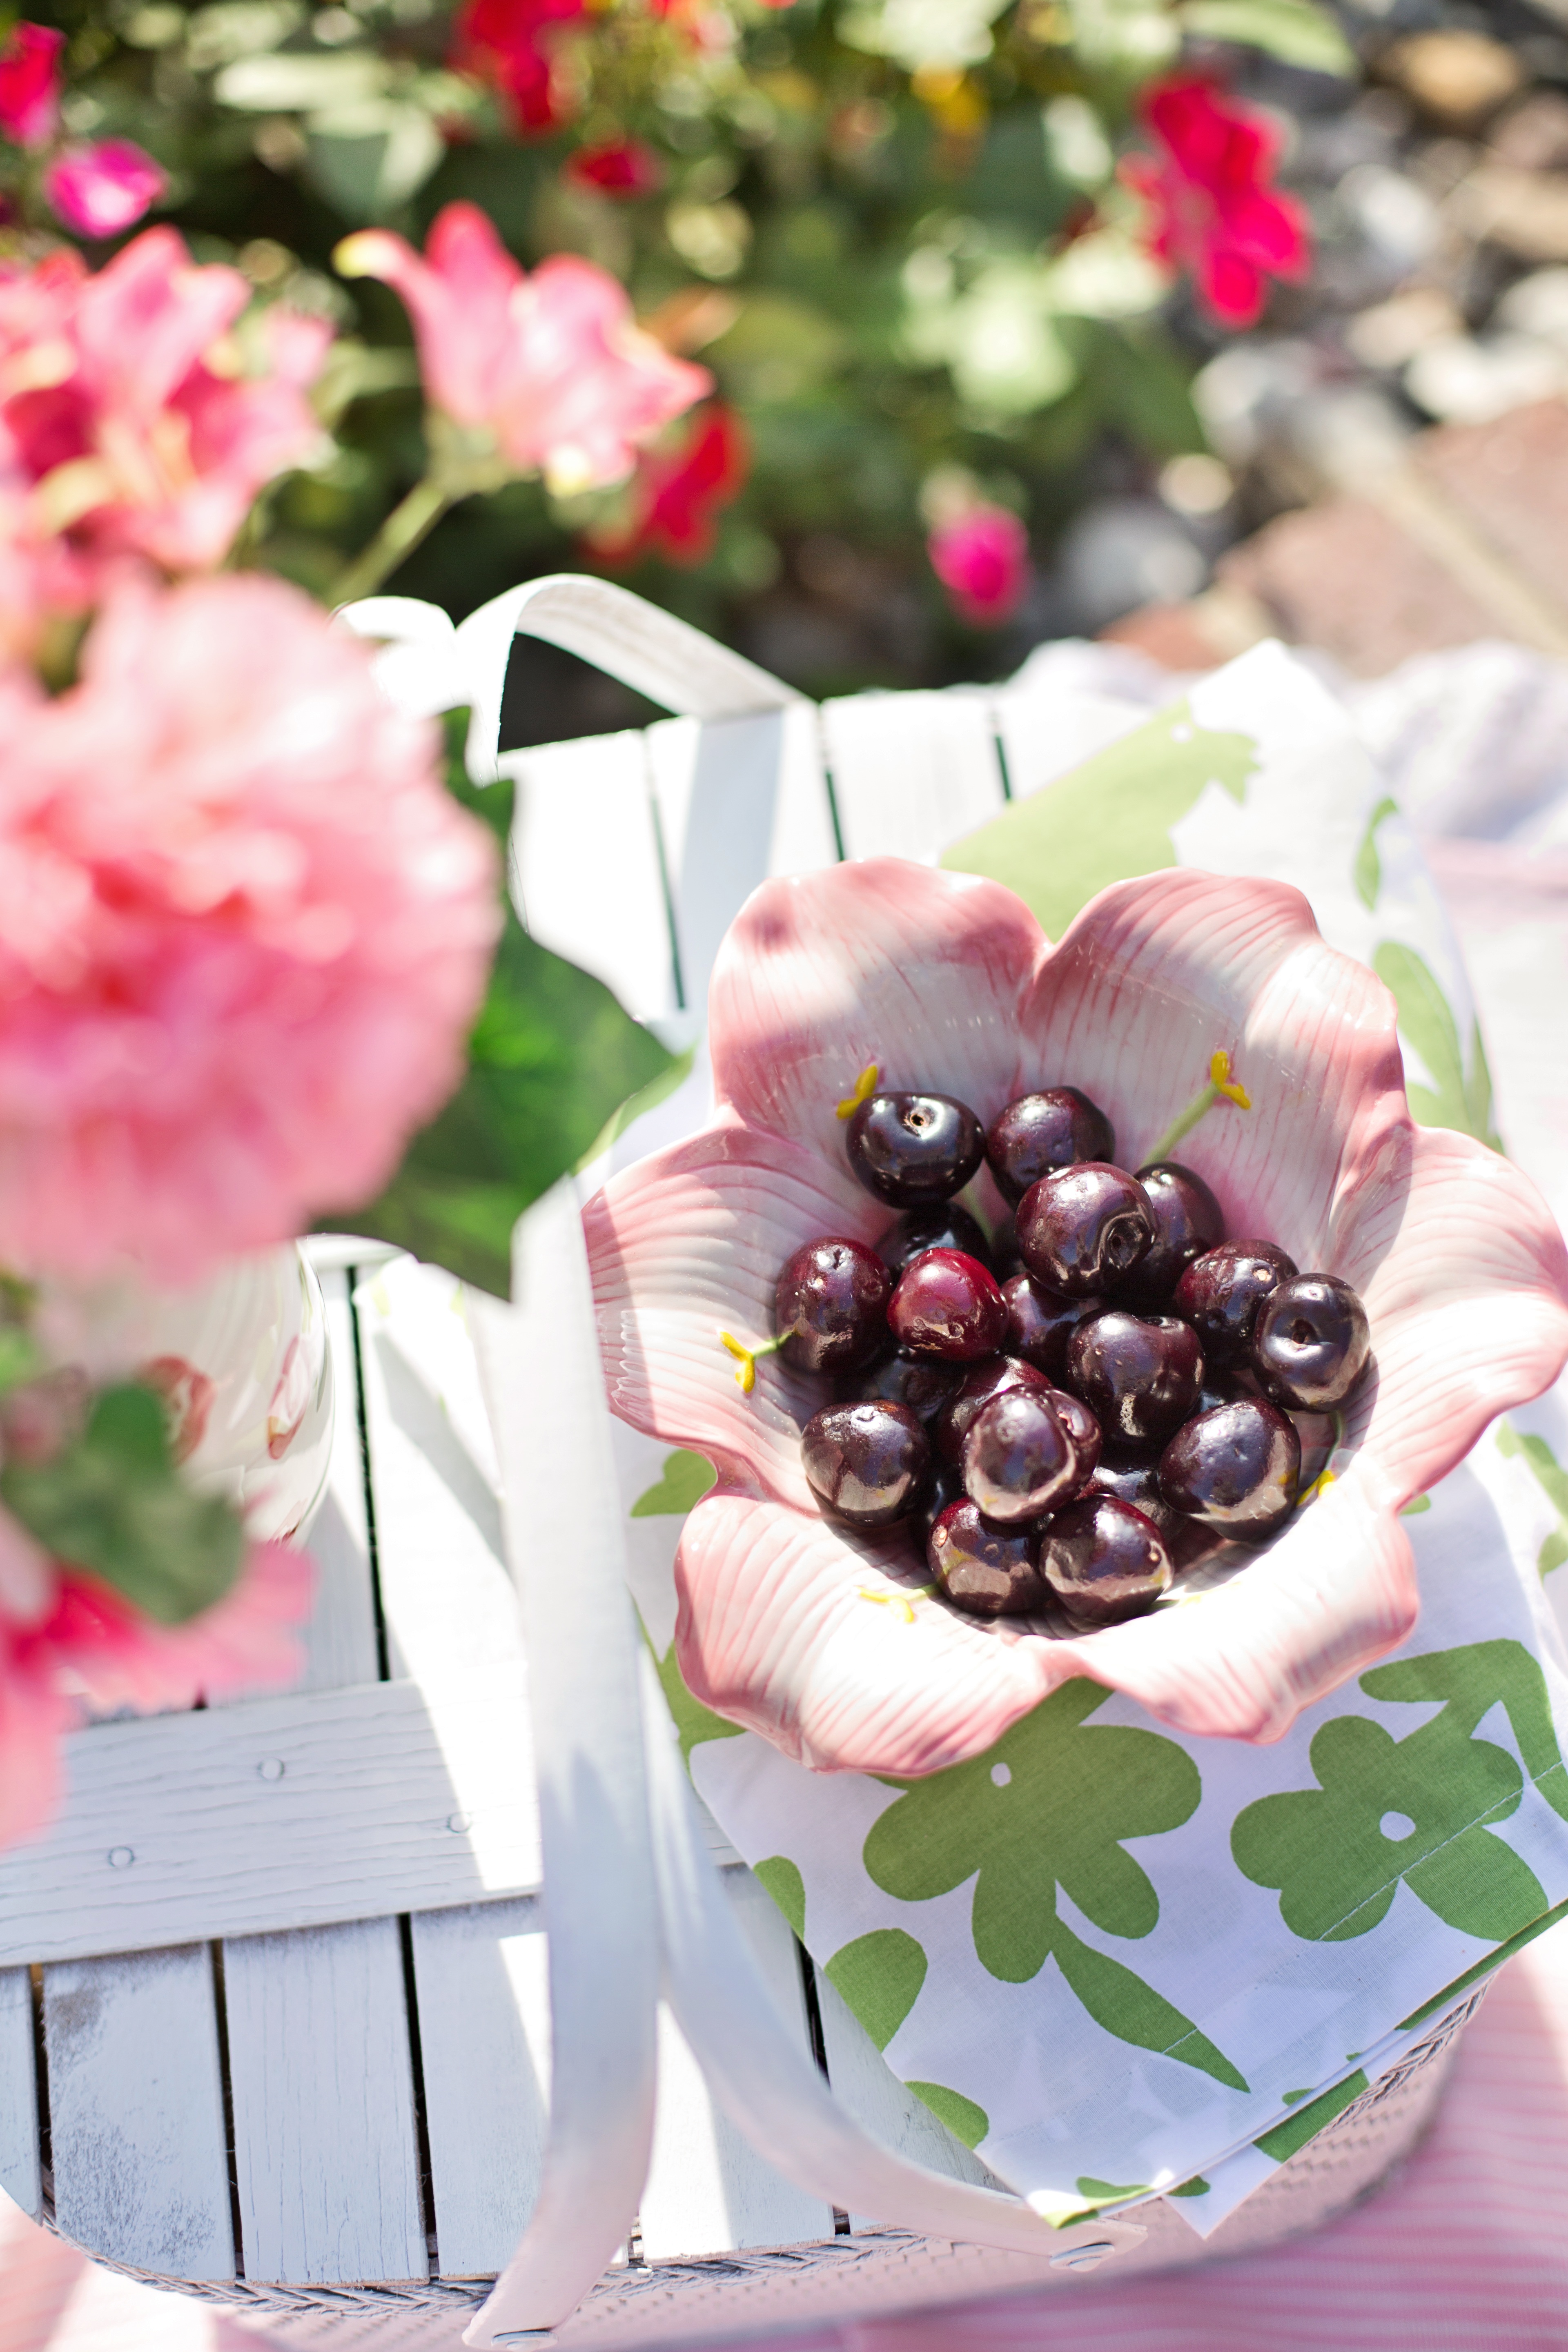
nature, blossom, plant, fruit, sweet, flower, petal, summer, food, green, red, produce, fresh, pink, healthy, vitamin, nutrition, tasty, vegetarian, diet, floristry, organic, cherries, flowering plant, rose family, flower bouquet, floral design, cherries in bowl, land plant, flower arranging